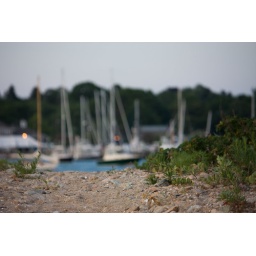
The view over a mound of a sandy hill along the coast in Padanaram Massachusetts.